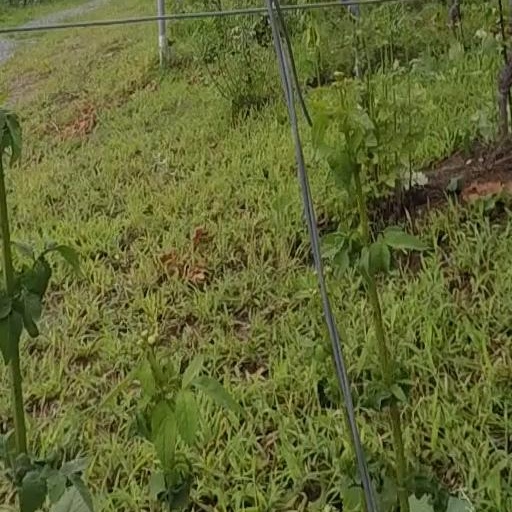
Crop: grape